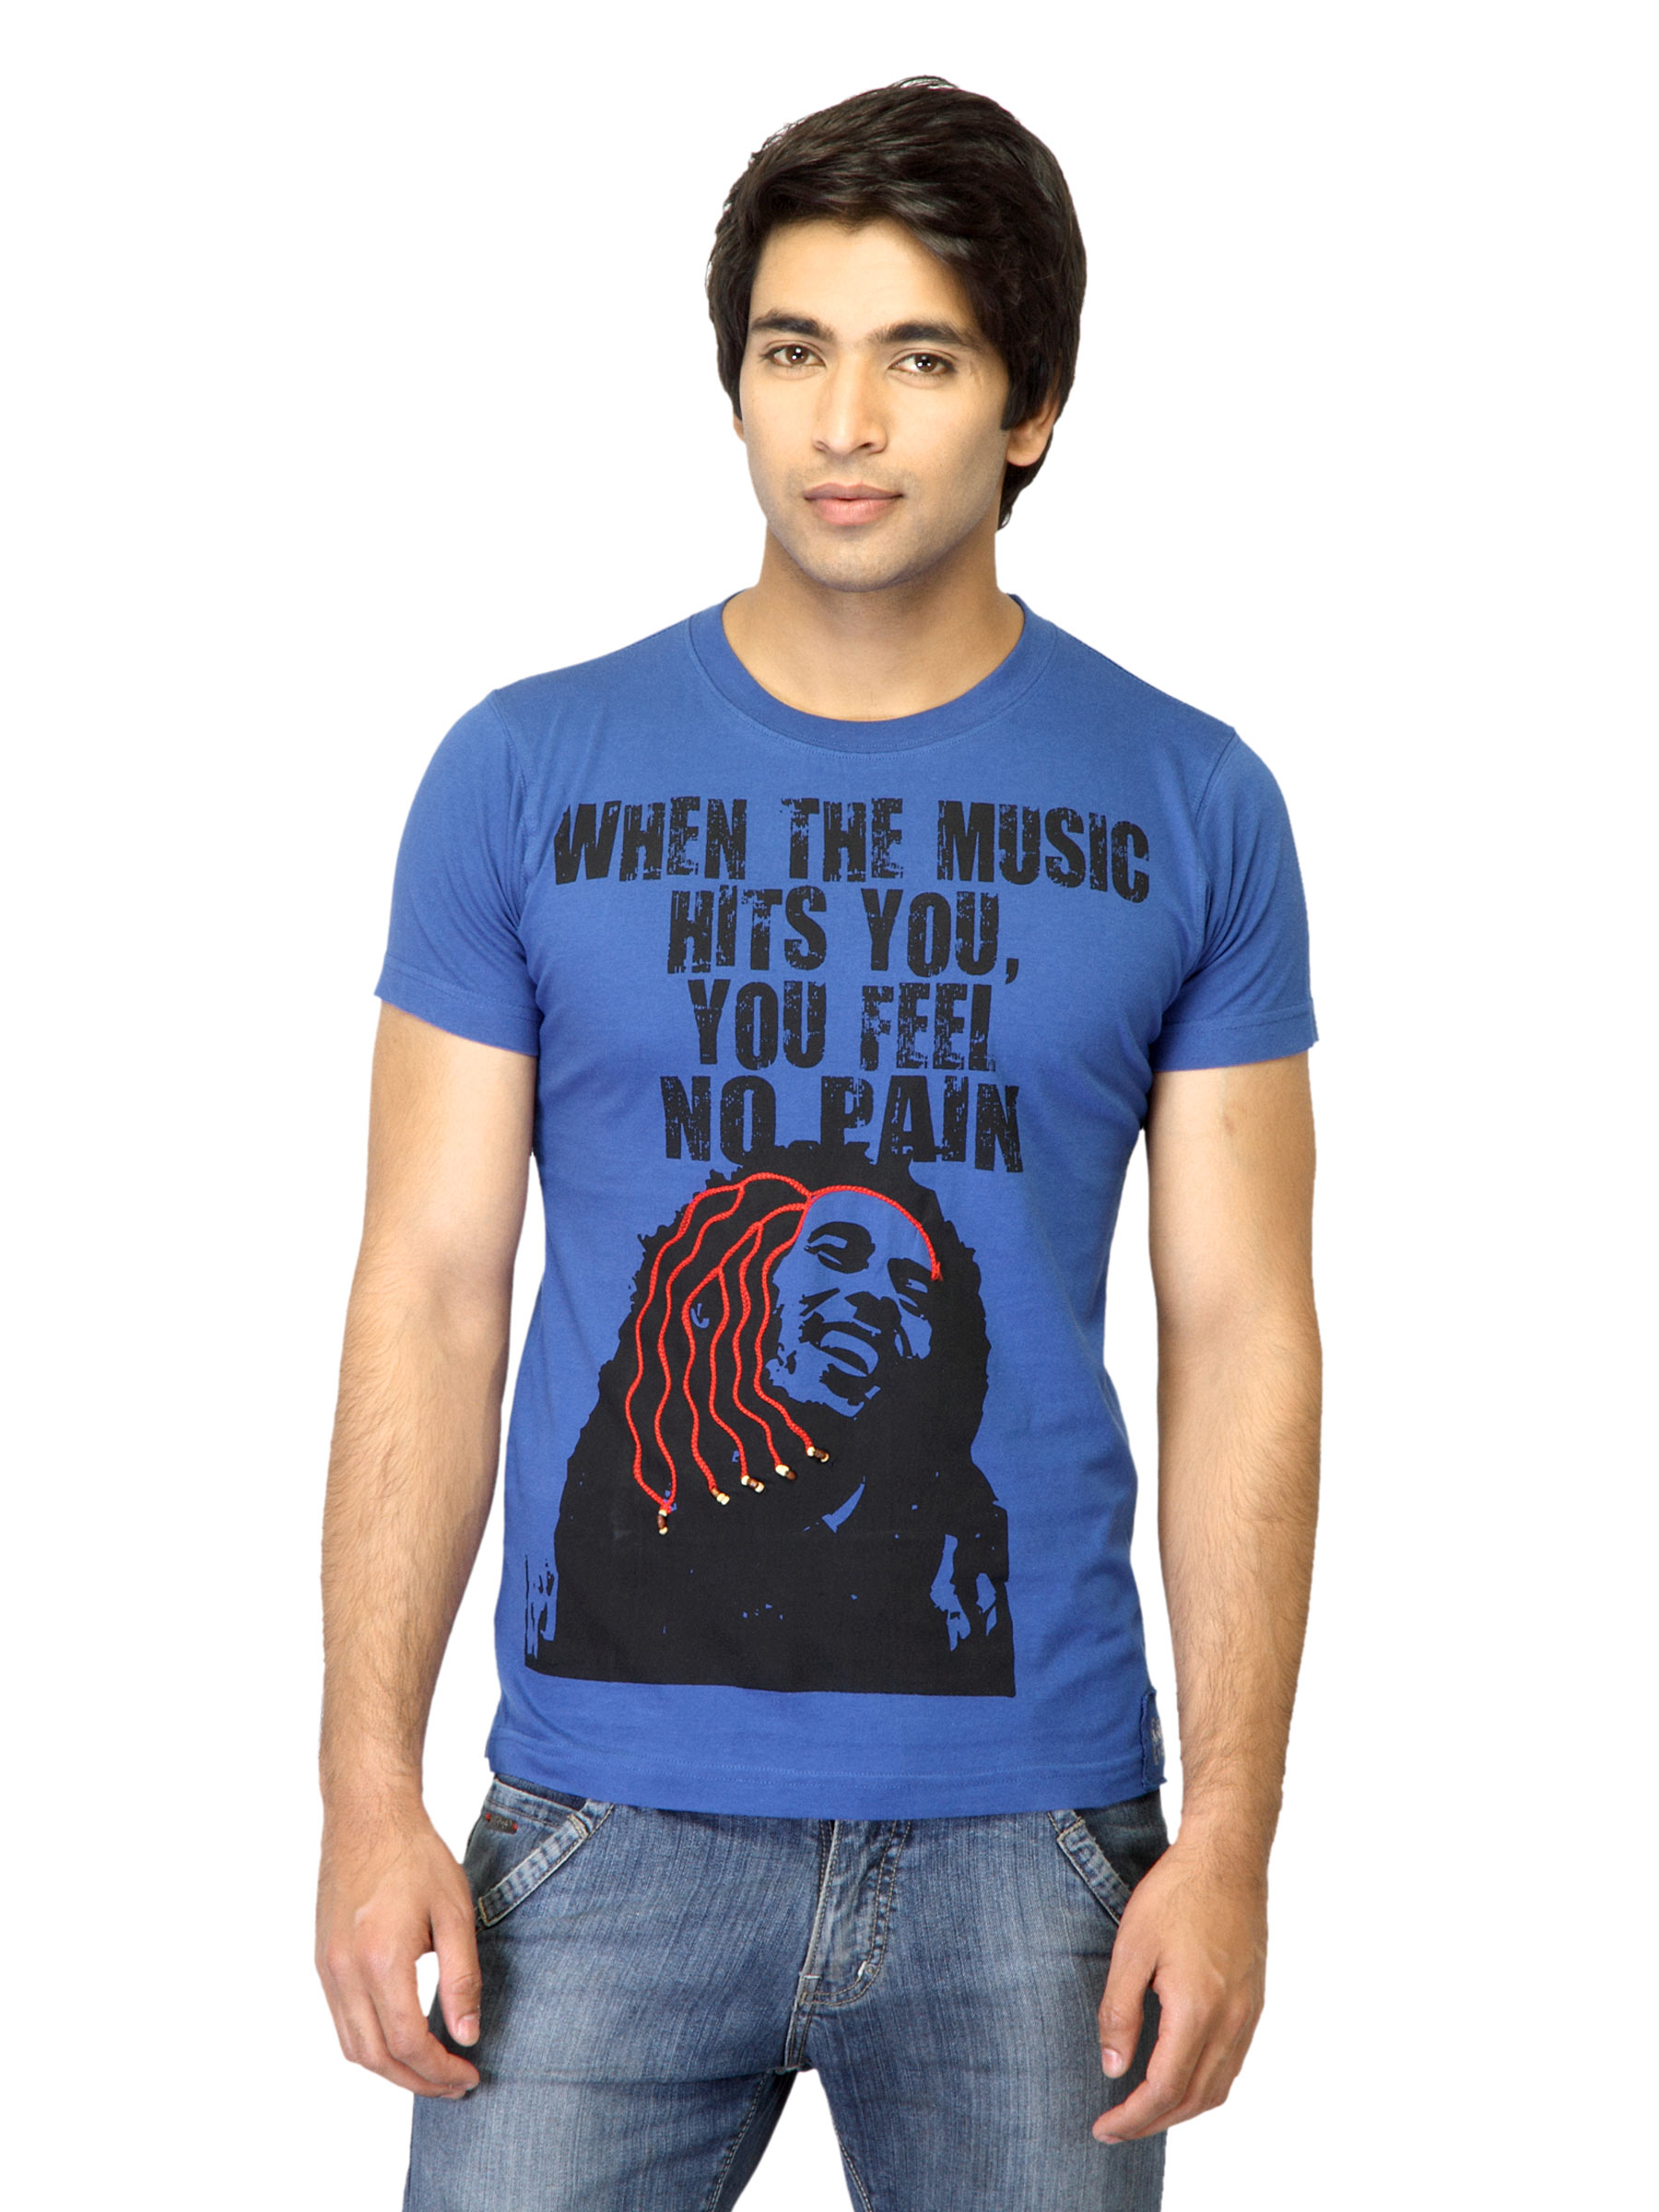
Tantra Men Feel No Pain Blue T-shirt
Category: Apparel / Topwear / Tshirts
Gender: Men
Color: Blue
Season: Fall 2011
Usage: Casual